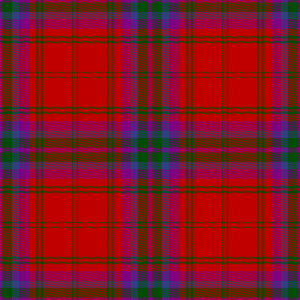
Le clan MacDougall est un clan écossais des Highlands formé par les descendants de Dugald, fils de Somerled, qui gouverne Lorne et l’île de Mull en Argyll au XIIIᵉ siècle et XIVᵉ siècle.